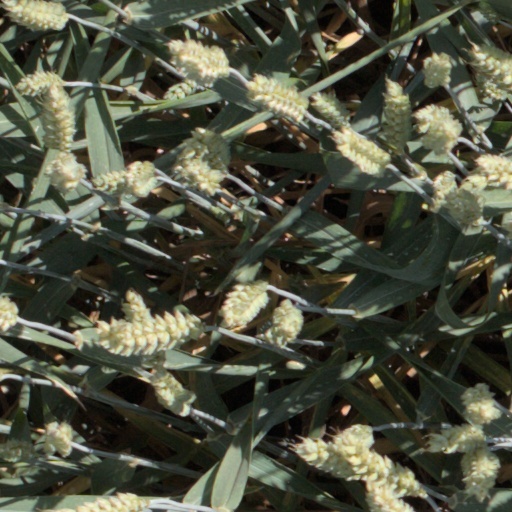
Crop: wheat